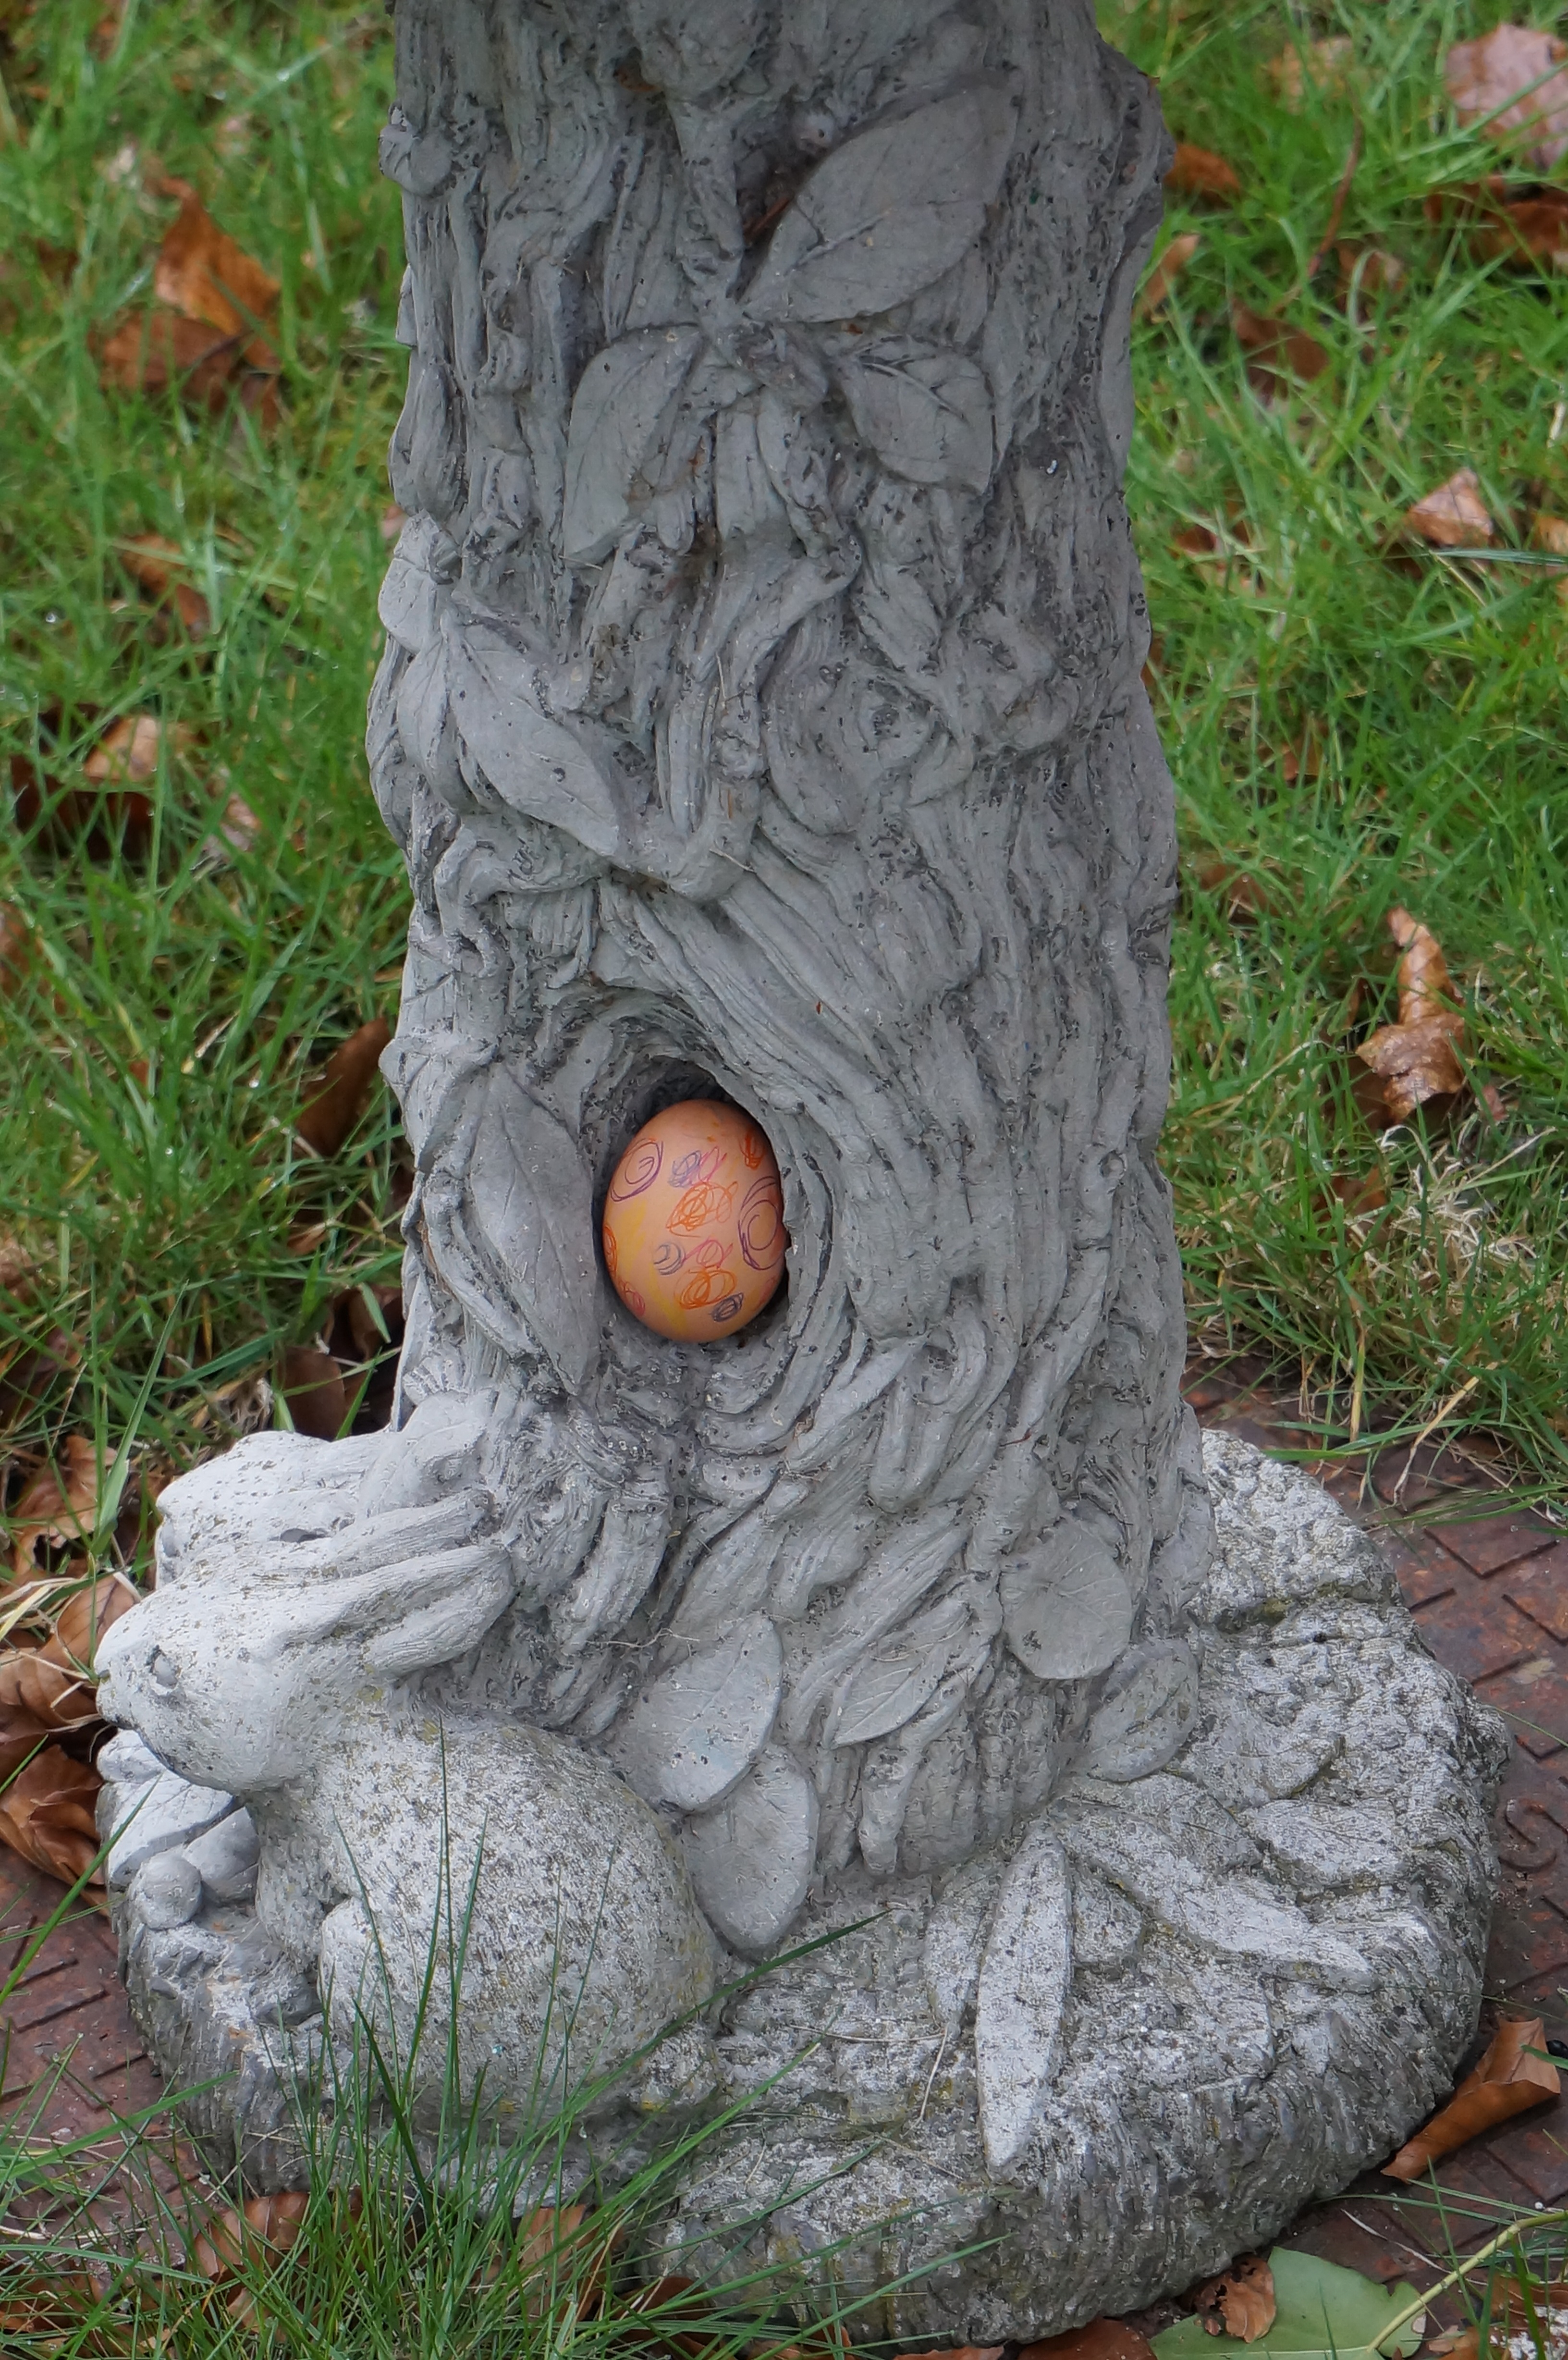
tree, nature, rock, plant, wood, flower, trunk, statue, spring, garden, egg, sculpture, art, april, easter, carving, tree stump, stone carving, woody plant